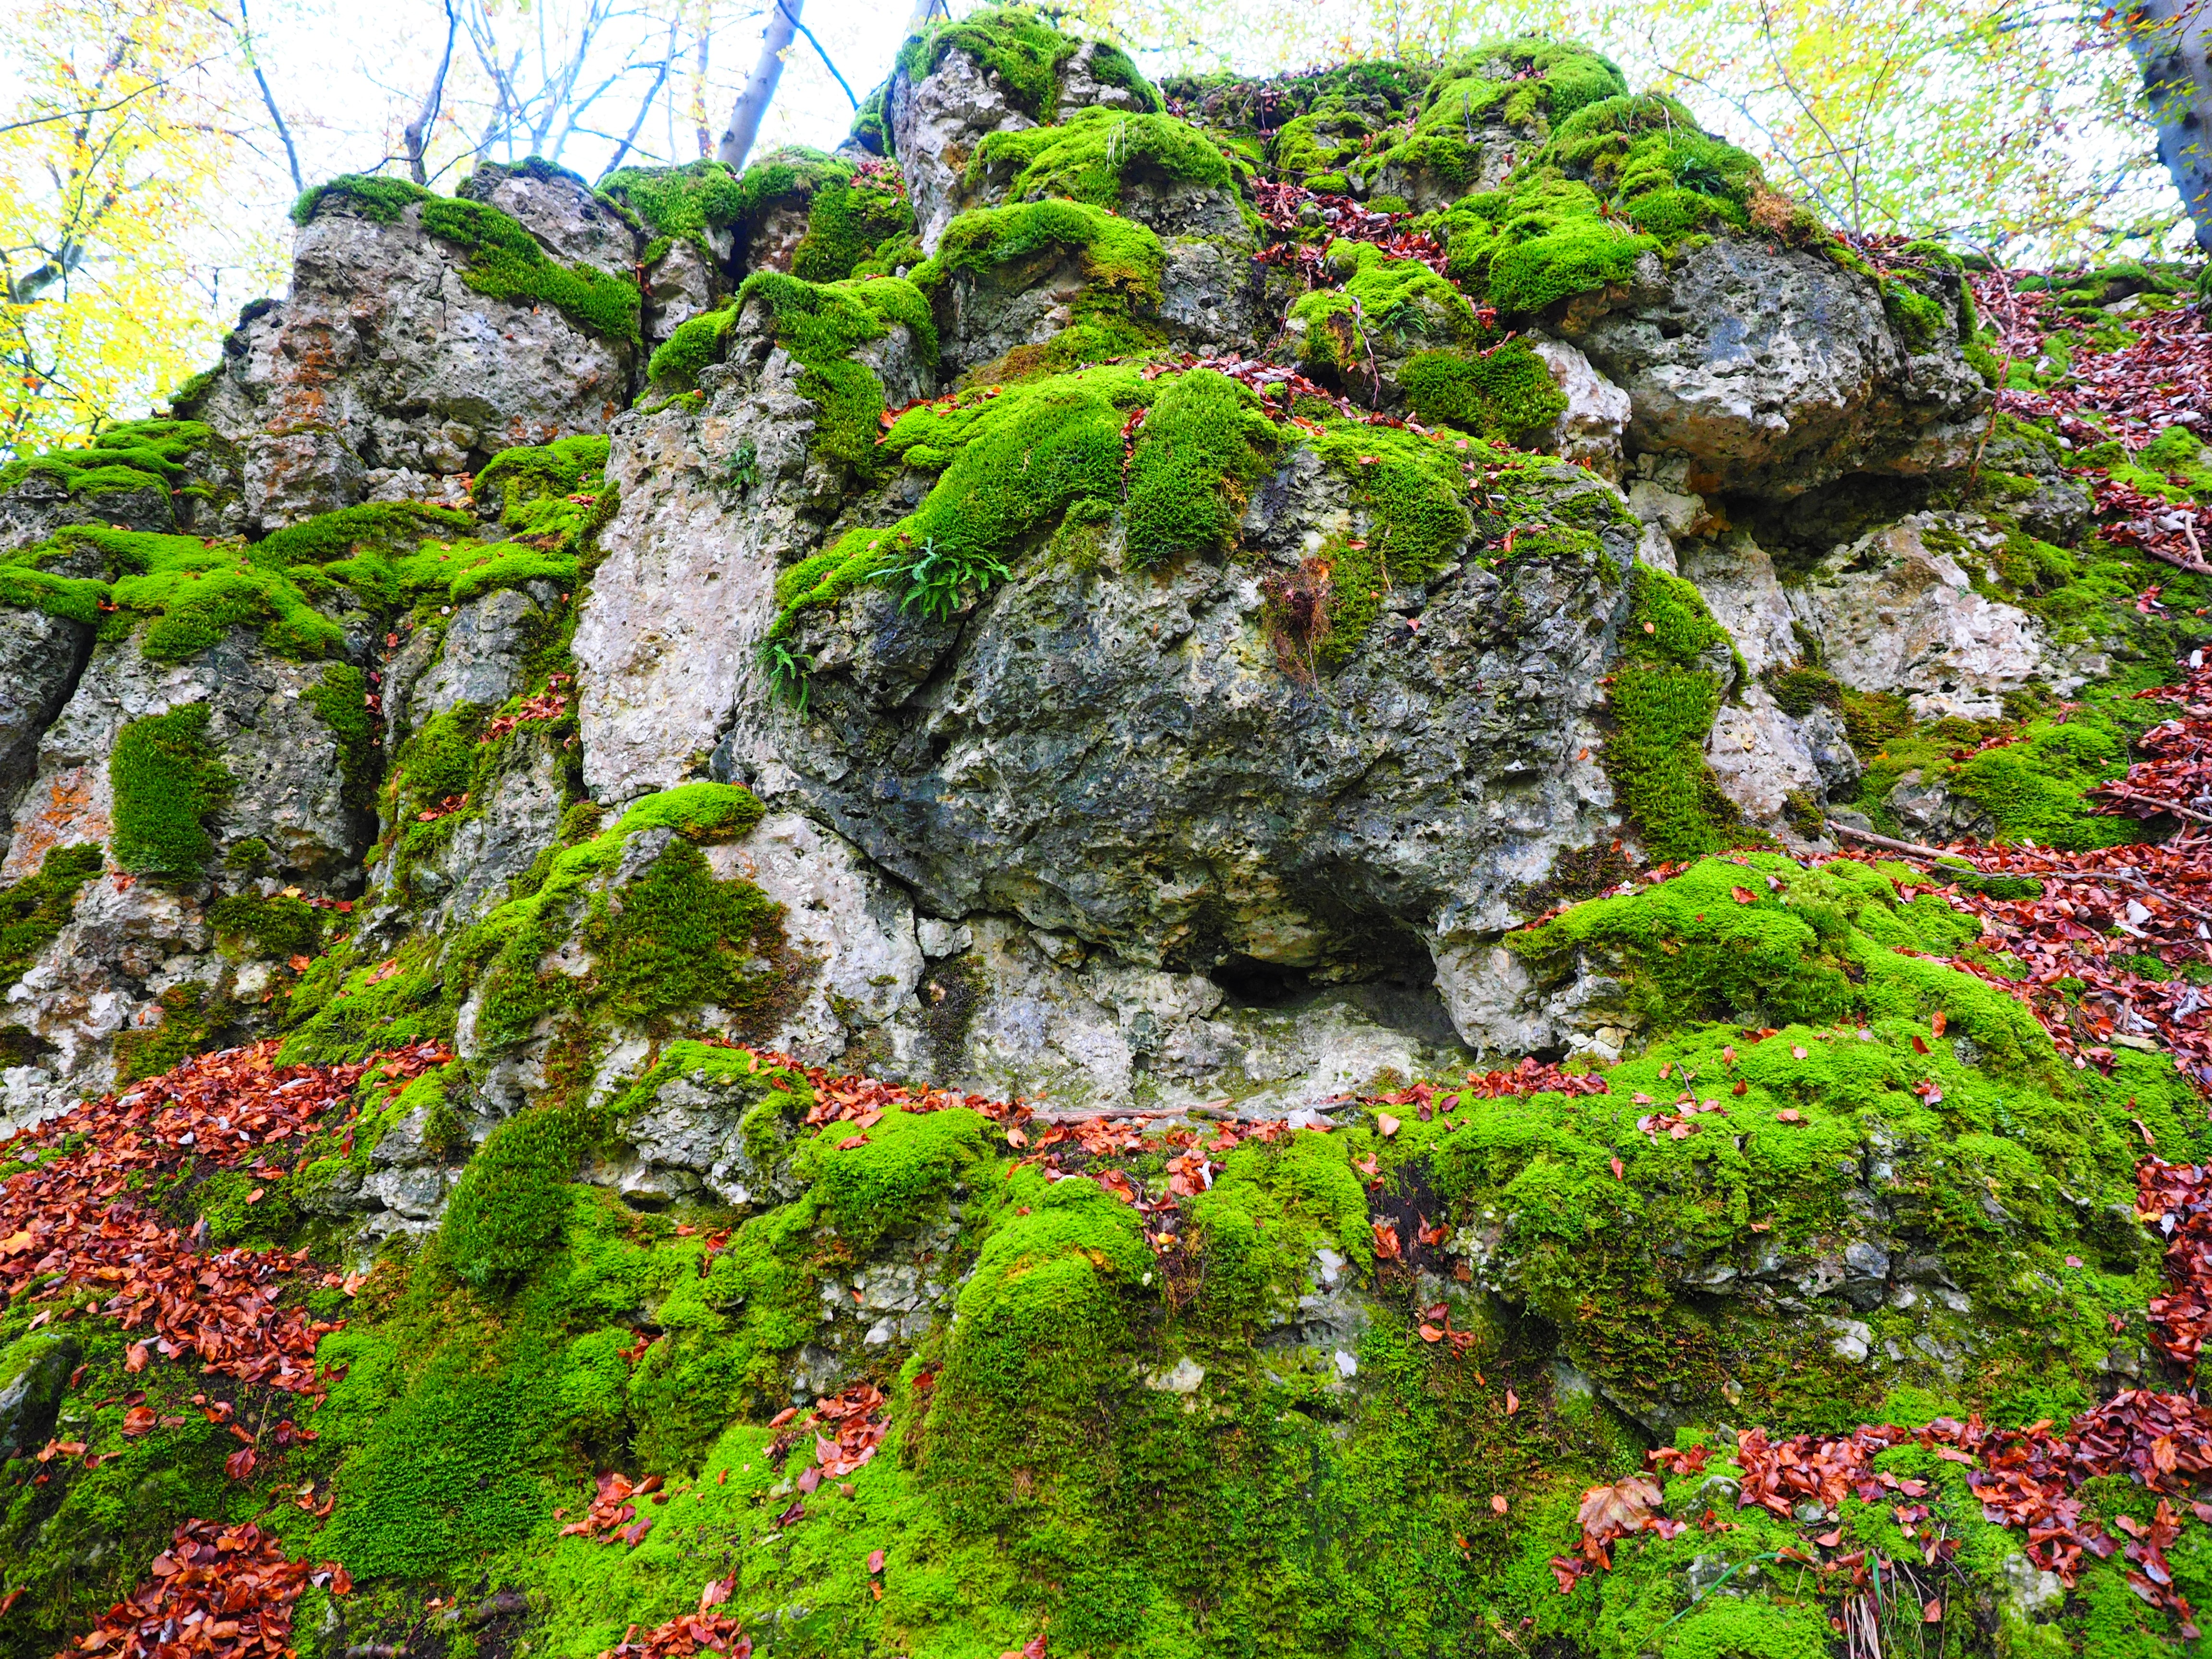
tree, forest, rock, plant, leaf, flower, stone, overgrown, moss, stream, green, botany, garden, flora, forest floor, vegetation, shrub, rainforest, woodland, of course, water feature, bemoost, land plant, non vascular land plant, cratoneuron filicinum, fern like strong nerve moss, laubmoos, amblystegiaceae, strong nerve moss, vulgar strong nerve moss, varying greatly annoying moss, palustriella commutata, cratoneuron commutatum